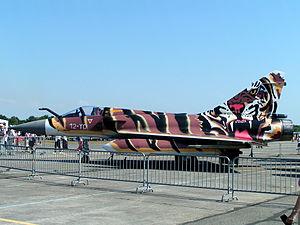
La NATO Tiger Association est une association qui regroupe des unités de différentes armées de l'air membres de l'Organisation du traité de l'Atlantique nord, dans le but de favoriser le partage d'expérience, d'améliorer l'inter-opérabilité et de renforcer la solidarité et l'esprit d'équipe. Cette association est ouverte à toute unité dont l'emblème est un tigre ou un autre félin, que cette unité soit équipée d'avions ou d'hélicoptères.